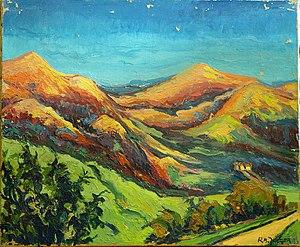
R.A-JAEGER-Or-et-Mauve-Lamalou-H/T 1951
Robert-Auguste Jaeger, né le 3 juin 1896 à Paris et mort le 7 août 1983 à Cannes, est un peintre français.